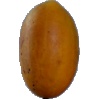
Label: Cucumber Ripe 2